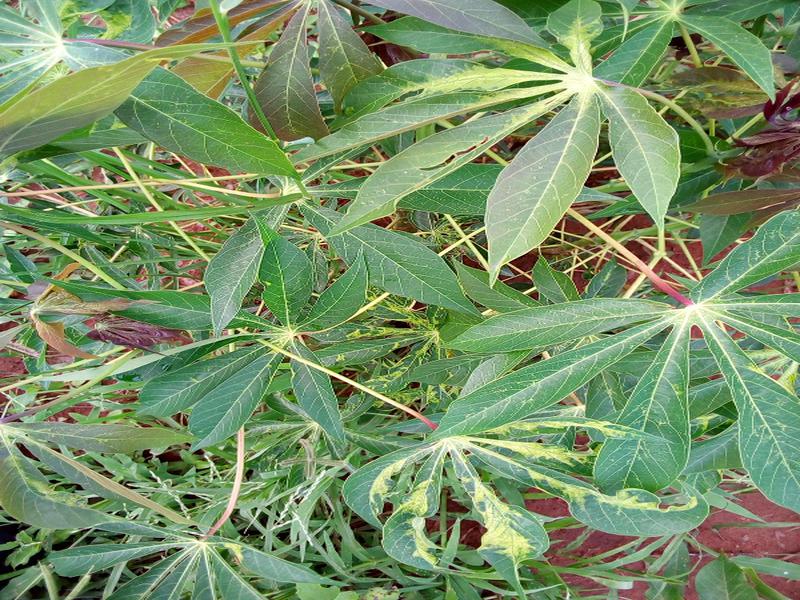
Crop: cassava
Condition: mosaic_disease